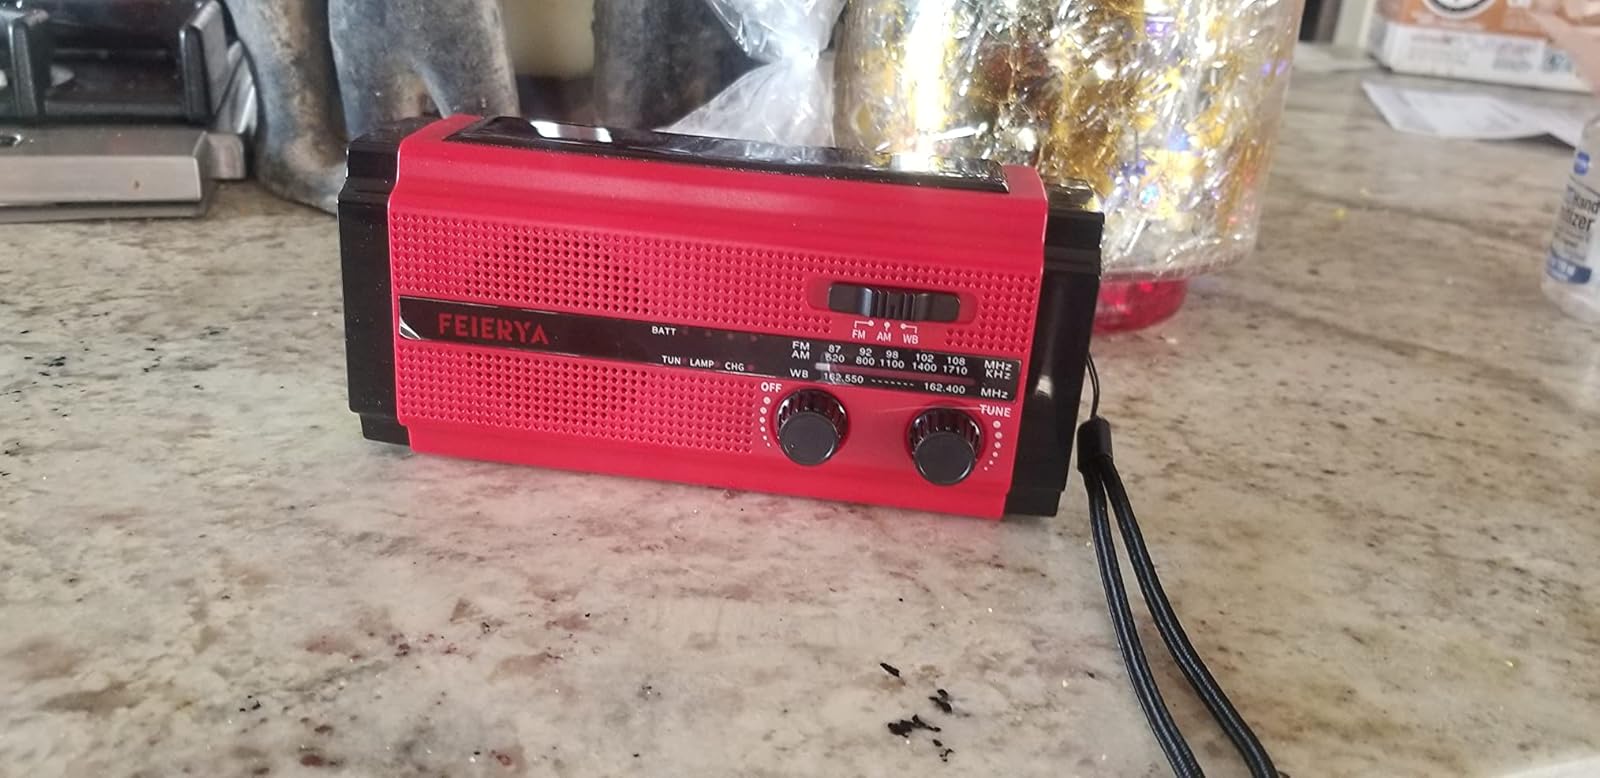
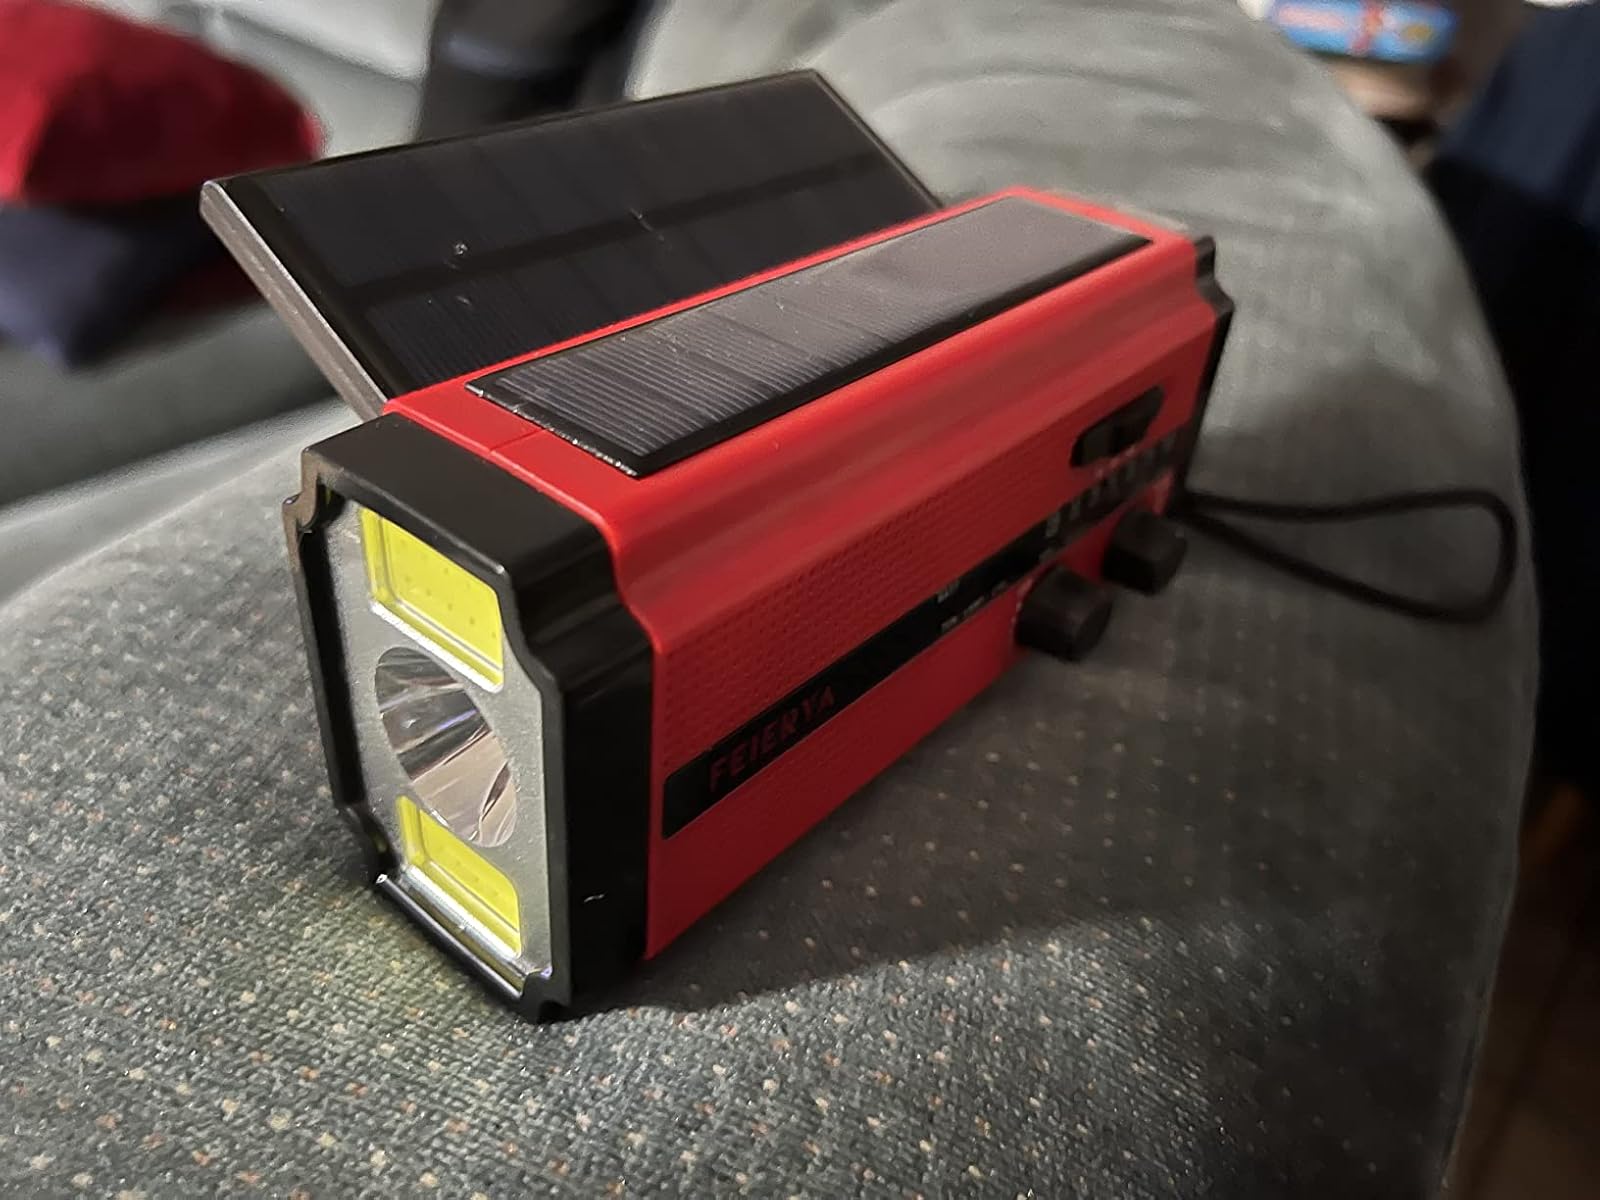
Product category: radio
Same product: yes